Fantômas (1964 film)

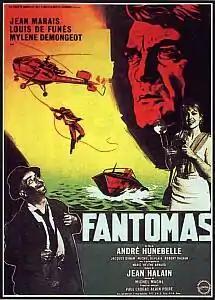
Theatrical poster

Fantômas is a 1964 French comedy film starring Jean Marais as the arch villain Fantômas opposite Louis de Funès as the earnest but outclassed commissaire Paul Juve. In the film Juve teams up with journalist Fandor, also played by Marais, trying to catch Fantômas but never quite succeeding. It was France's answer, in 1964, to the James Bond phenomenon that swept the world at around the same time. It is the first film of a trilogy, and "Fantômas" became extremely successful in Europe, the Soviet Union and Japan. It found success even in the United States, where fan websites exist to this day. Mylène Demongeot plays "Hélène Gurn", the girlfriend of "Jérôme Fandor", Fantômas' arch enemy. The general tone of the films is more light-hearted than the original "Fantômas" novels. Commissaire Juve, as played by Louis de Funès, becomes a comedic character, much unlike his literary counterpart.